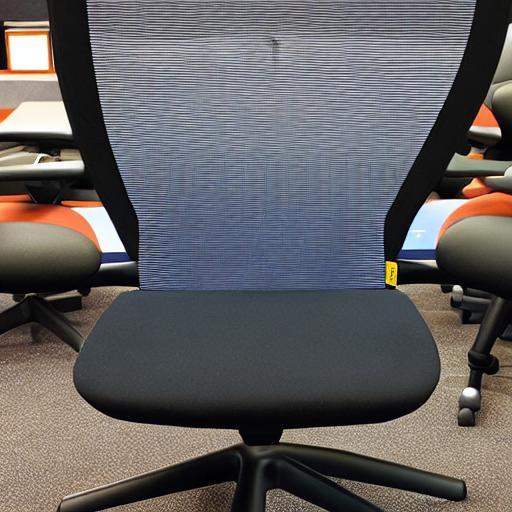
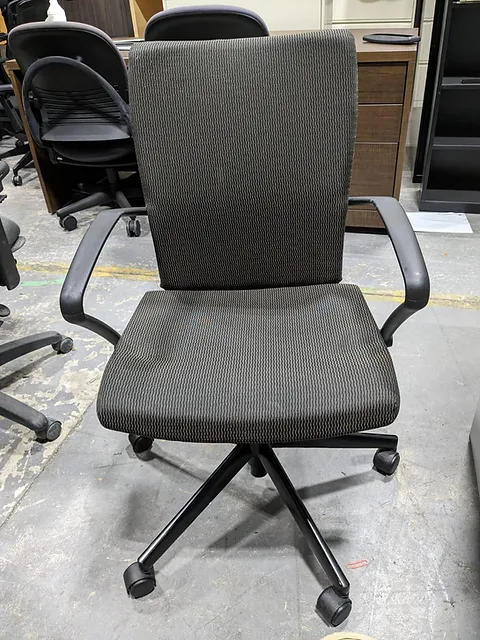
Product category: items_chair
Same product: no